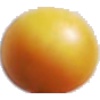
Label: cherry_wax_yellow